Toy safety

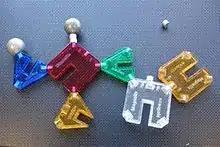
Magnetix, a popular construction toy selling over 3.8 million units, was recalled after injuries and a fatality when magnets came loose.

Toy safety is the practice of ensuring that toys, especially those made for children, are safe, usually through the application of set safety standards. In many countries, commercial toys must be able to pass safety tests in order to be sold. In the U.S., some toys must meet national standards, while other toys may not have to meet a defined safety standard. In countries where standards exist, they exist in order to prevent accidents, but there have still been some high-profile product recalls after such problems have occurred. The danger is often not due to faulty design; usage and chance both play a role in injury and death incidents as well.